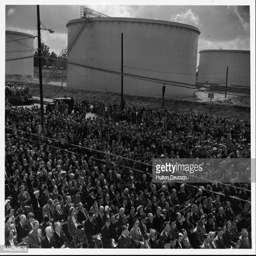
crowds attend the opening of largest oil refinery by politician